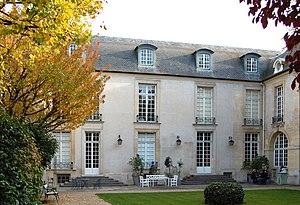
Jardin intérieur et Hotel de Marle côté rue Payenne, Paris, France
Cet article recense les monuments historiques du 3ᵉ arrondissement de Paris, en France.
L'hôtel de Marle est un hôtel particulier situé en plein cœur du quartier parisien du Marais, entre la rue Elzévir et la rue Payenne.
La rue Elzévir est située au cœur du quartier du Marais dans le 3ᵉ arrondissement de Paris.